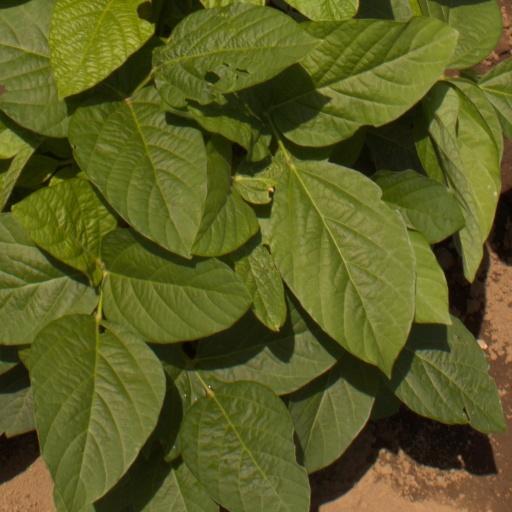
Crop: soybean